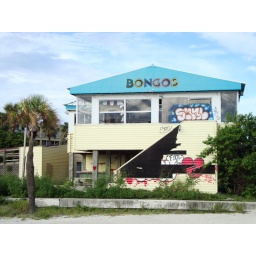
This building near our hotel used to be a restaurant or a bar until it closed down.